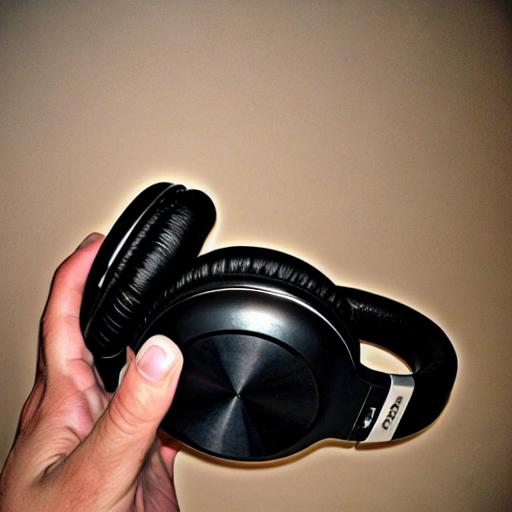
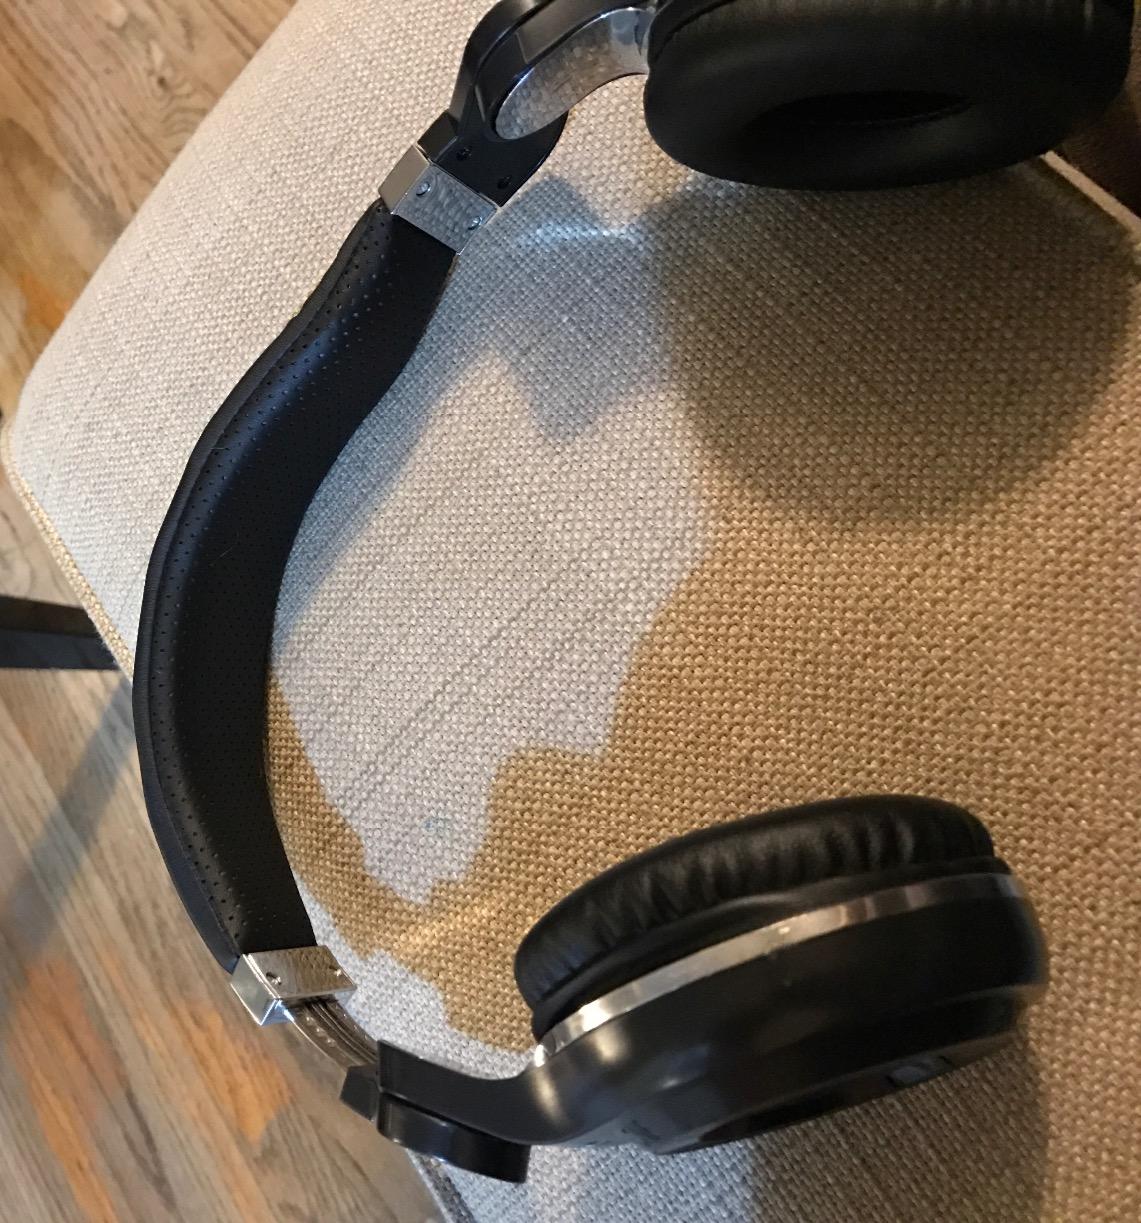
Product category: headphones
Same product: no